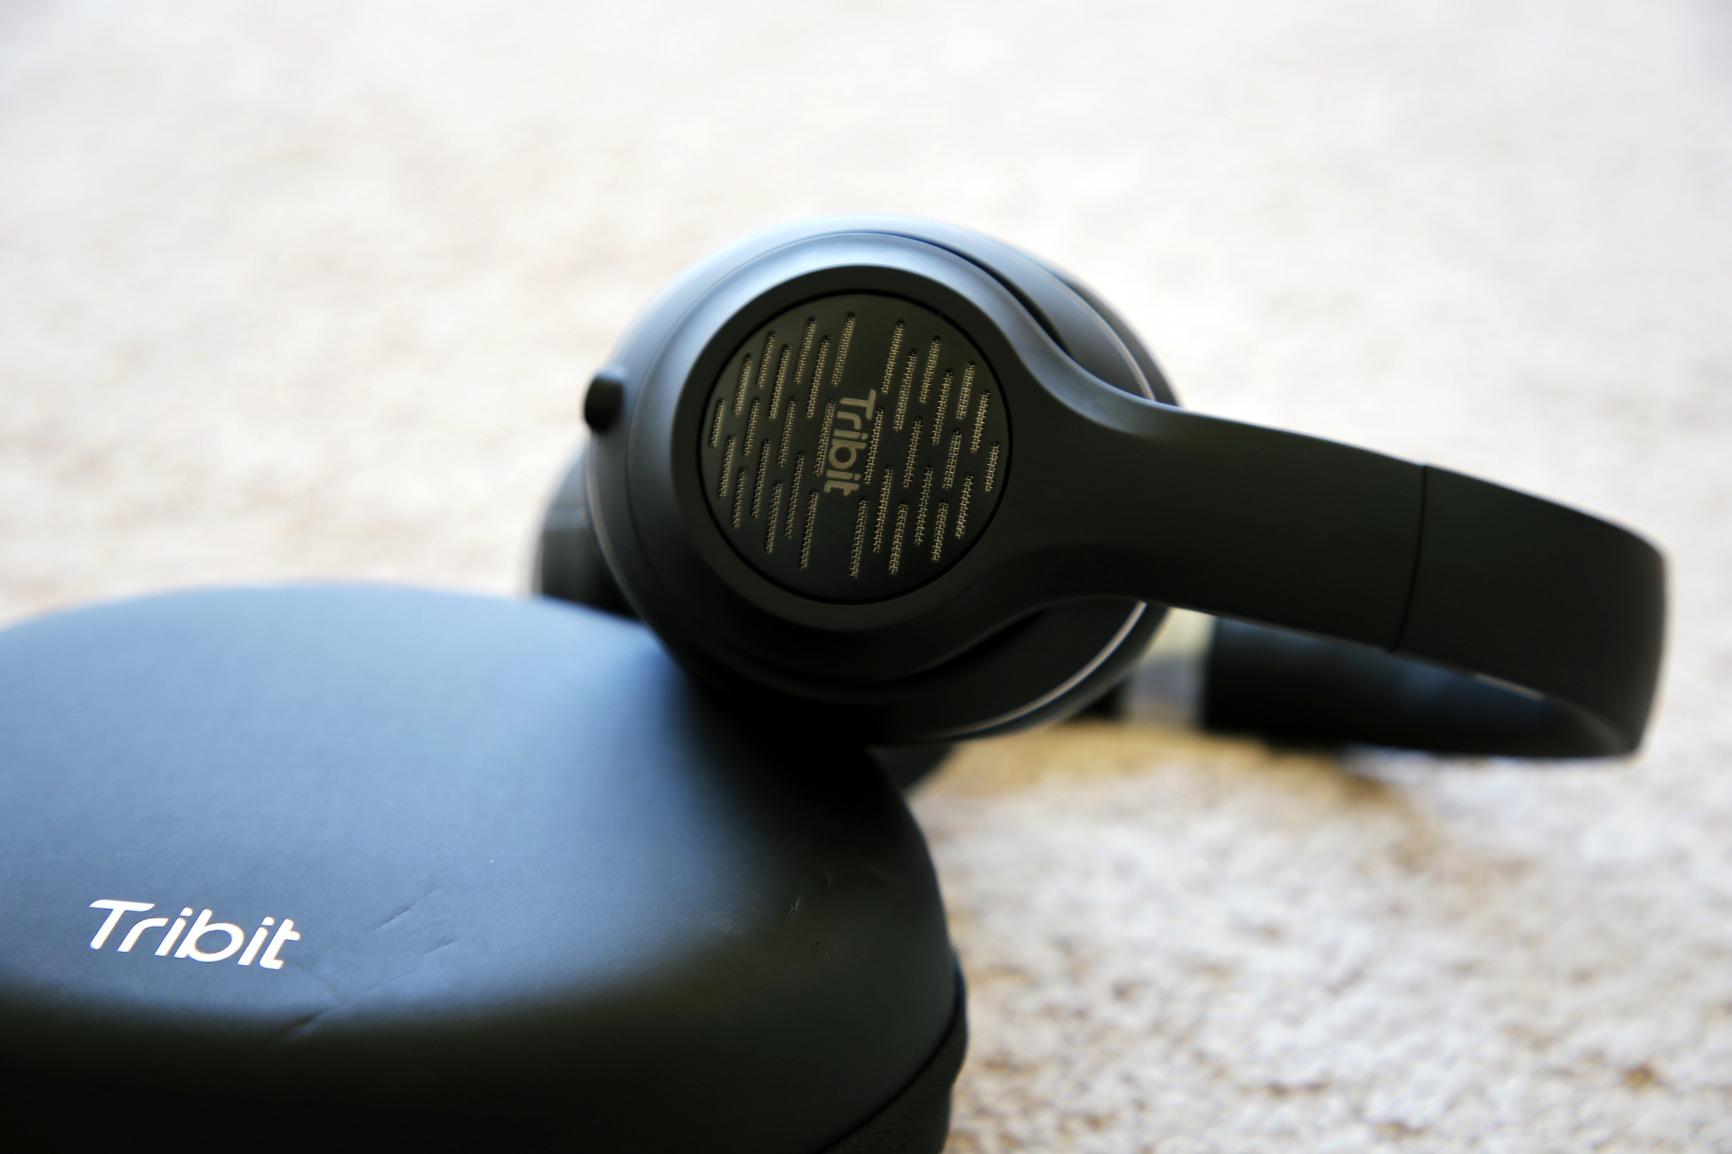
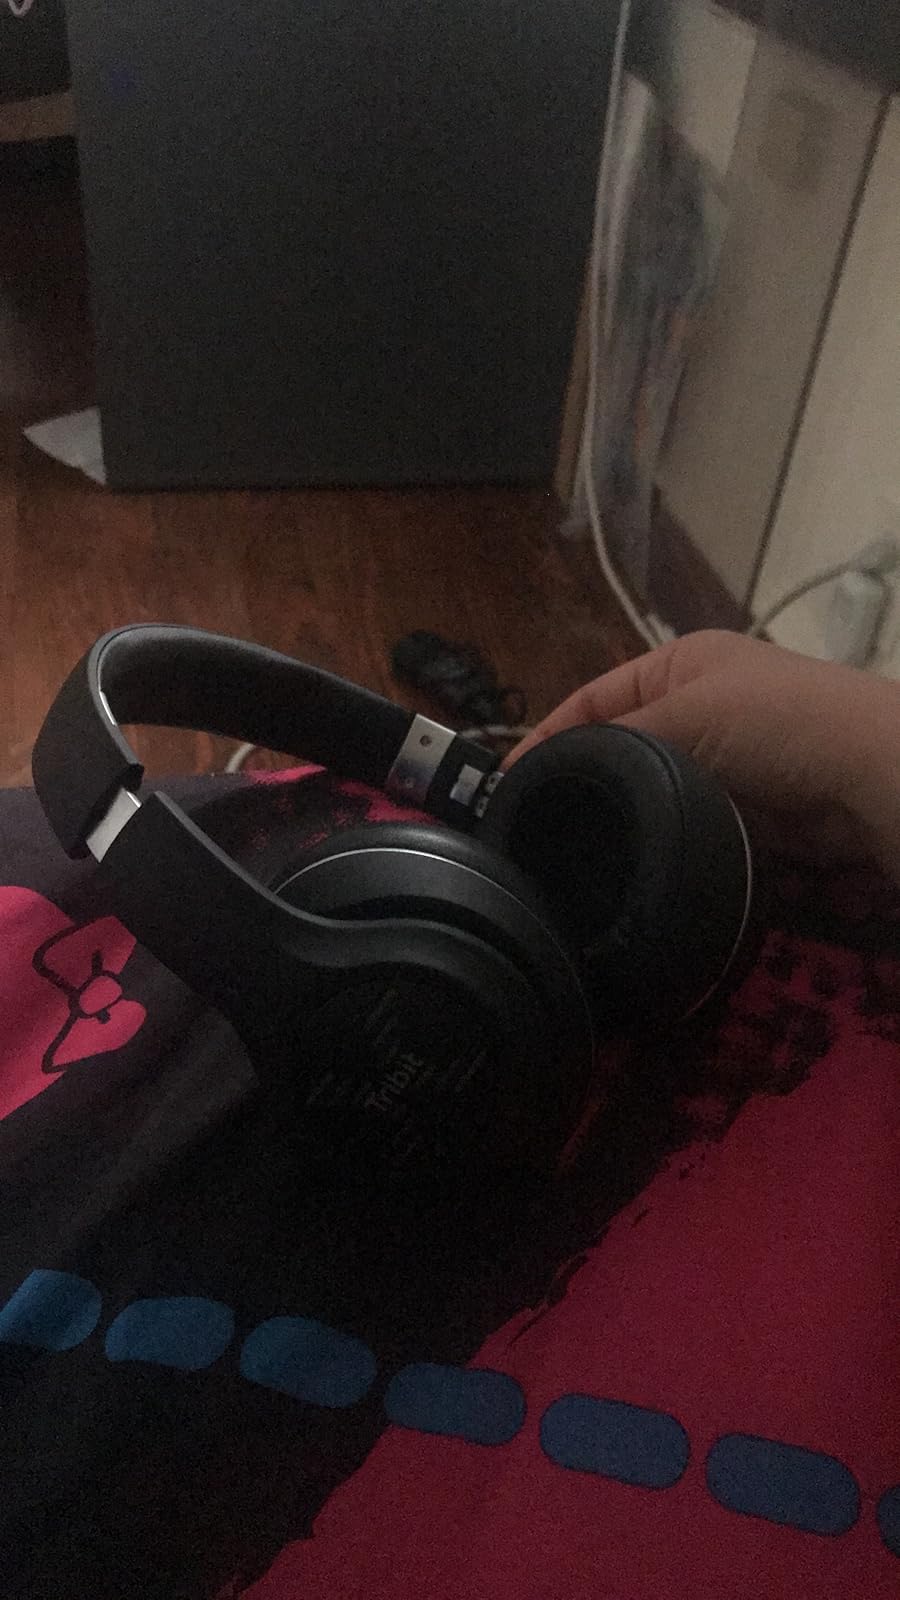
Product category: headphones
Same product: yes